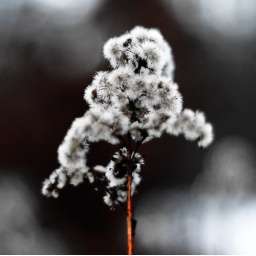
A small flower found in the forest during winter.